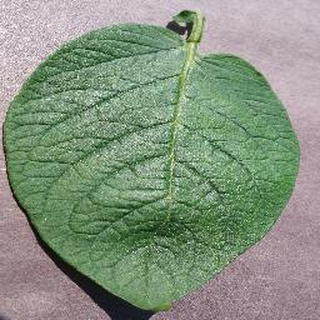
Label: healthy_potato